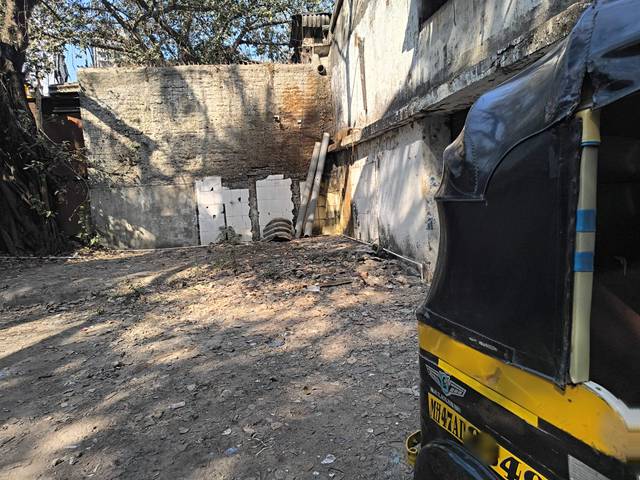
Region: India
Coordinates: 19.162, 72.856